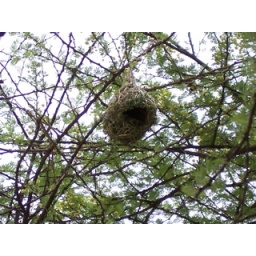
Weaver bird nest in our accacia tree